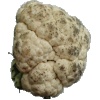
Label: cauliflower